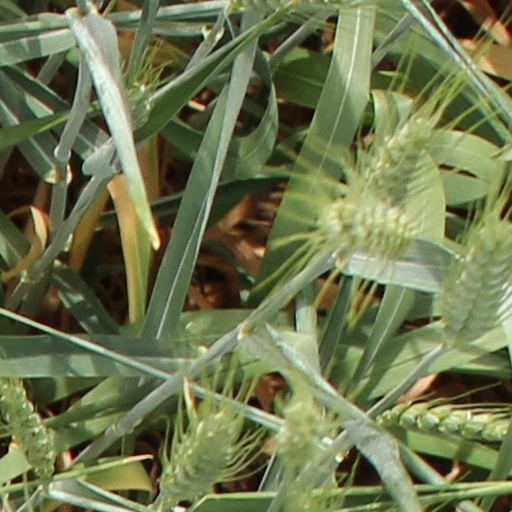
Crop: wheat